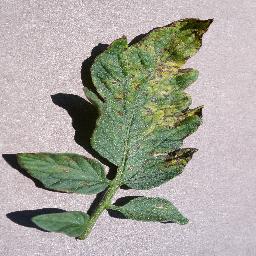
Label: Tomato___Septoria_leaf_spot